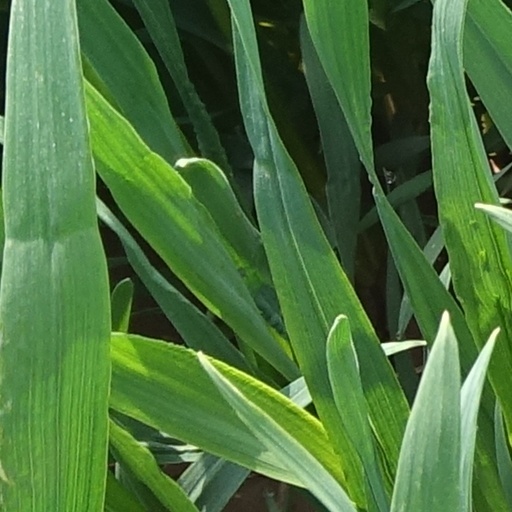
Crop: wheat